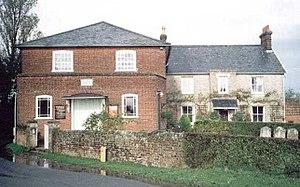
Wattisham est une paroisse civile d'Angleterre, au Royaume-Uni, située dans le district de Babergh, comté du Suffolk.